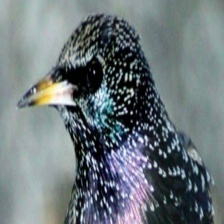
Species: COMMON STARLING
Scientific name: STURNUS VULGARIS